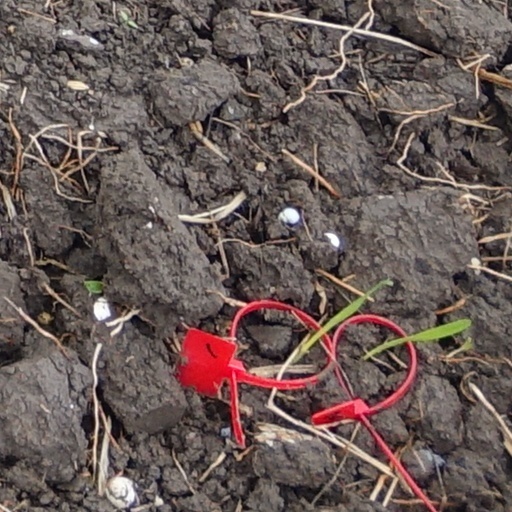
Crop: wheat